Eric Chinga

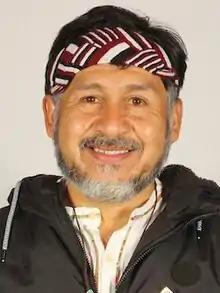

Eric Johanny Chinga Ferreira (born 31 July 1970) is a Chilean activist of Diaguita descent who was elected as a member of the Chilean Constitutional Convention.